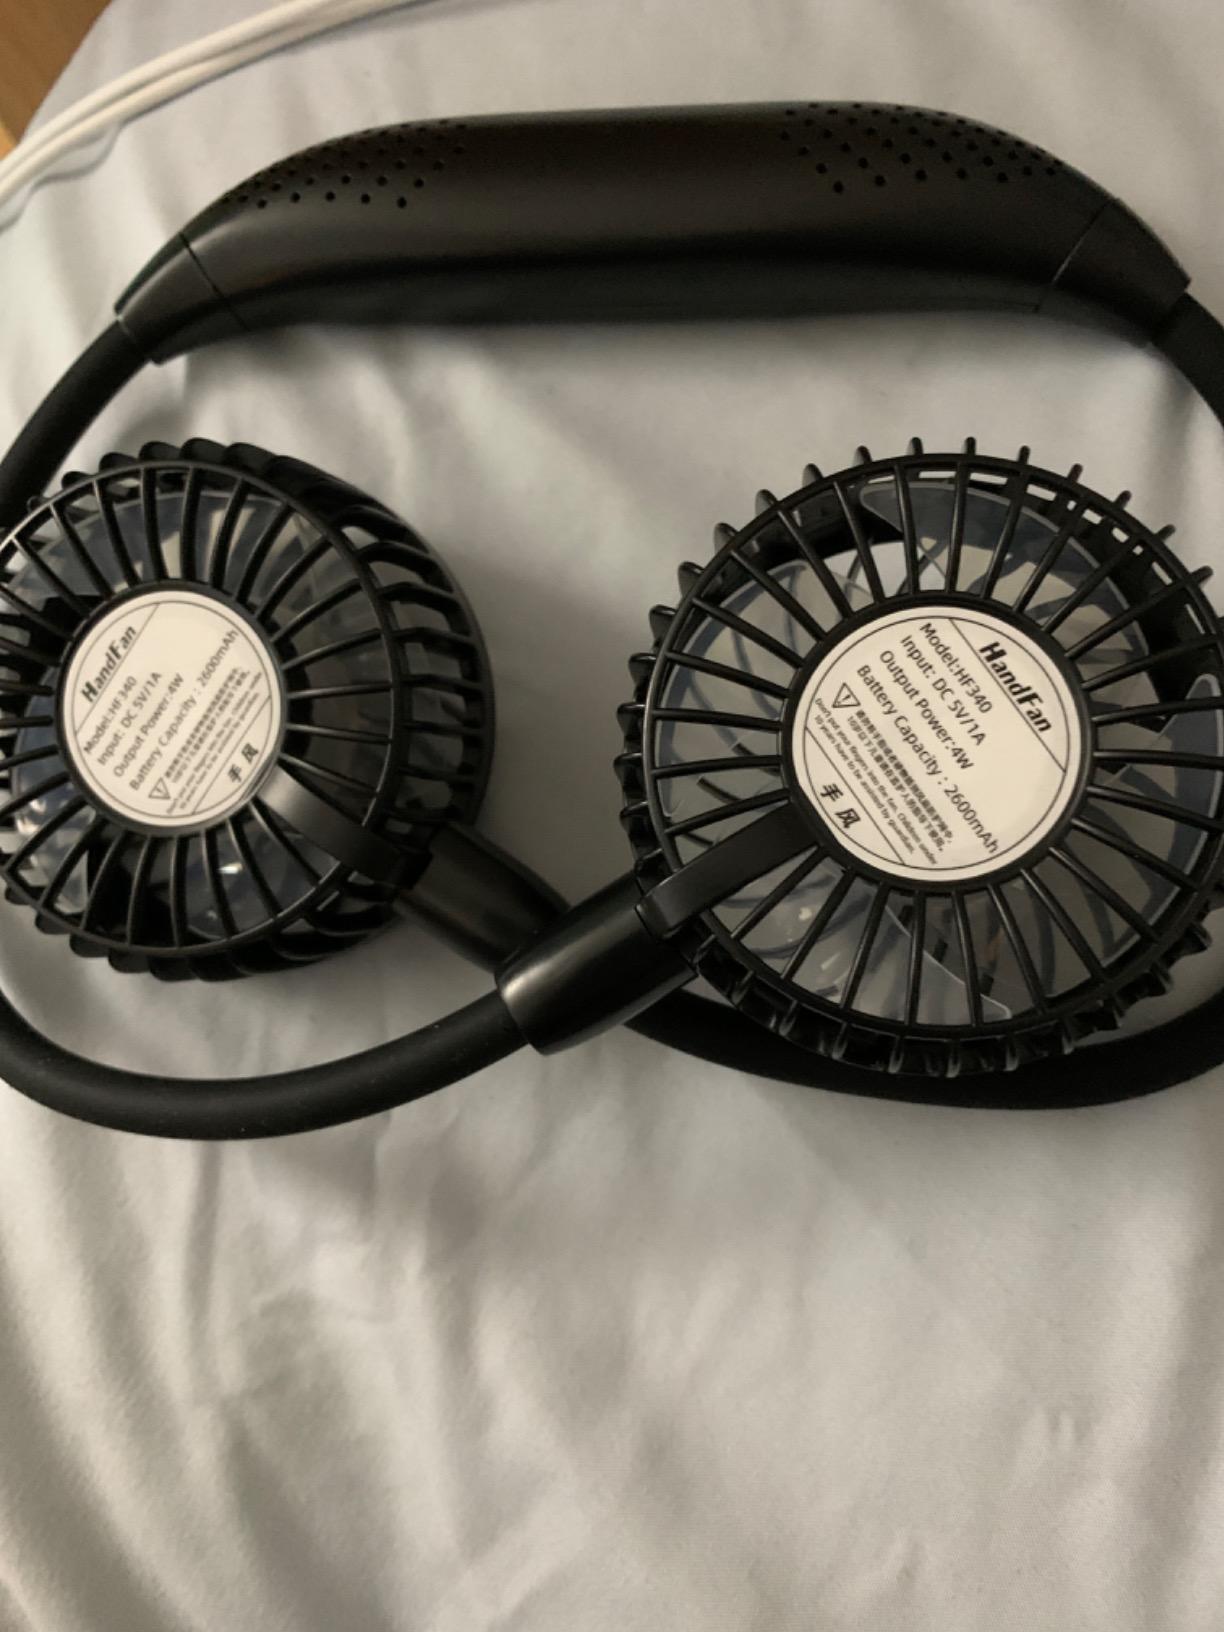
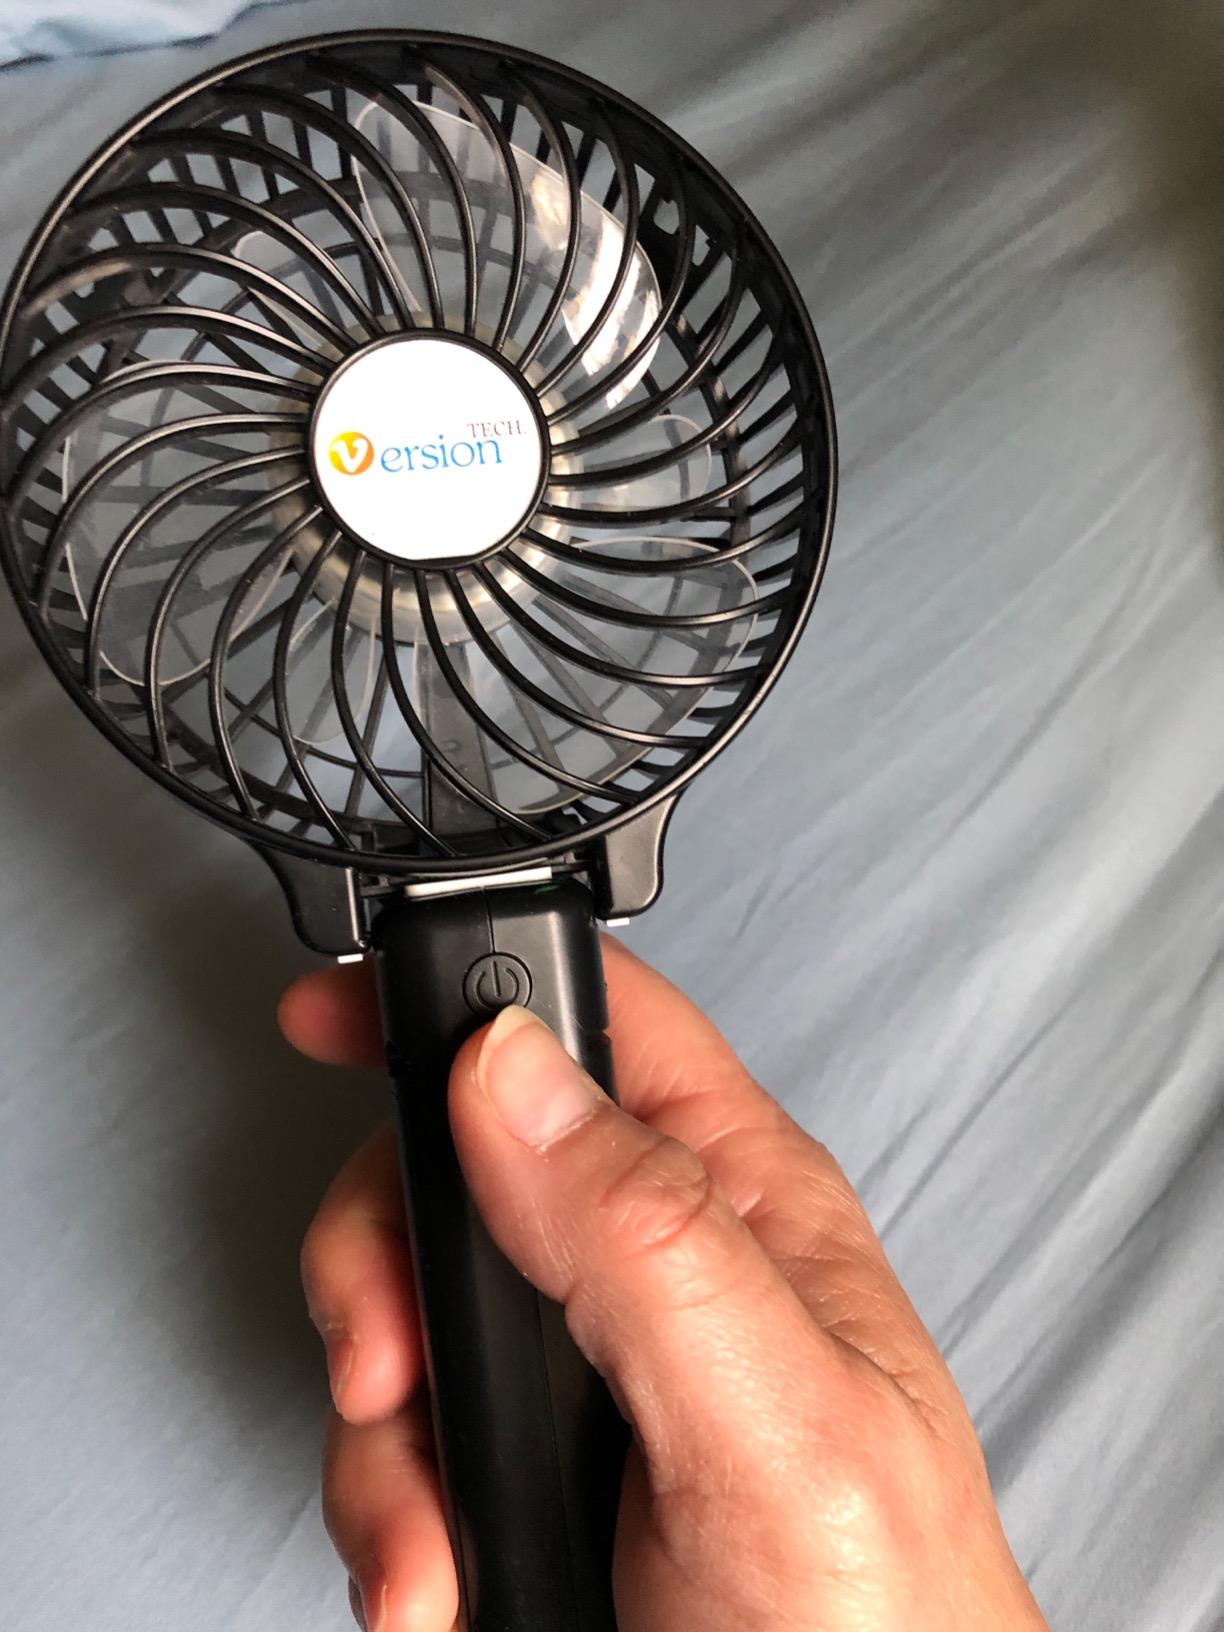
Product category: fan
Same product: no